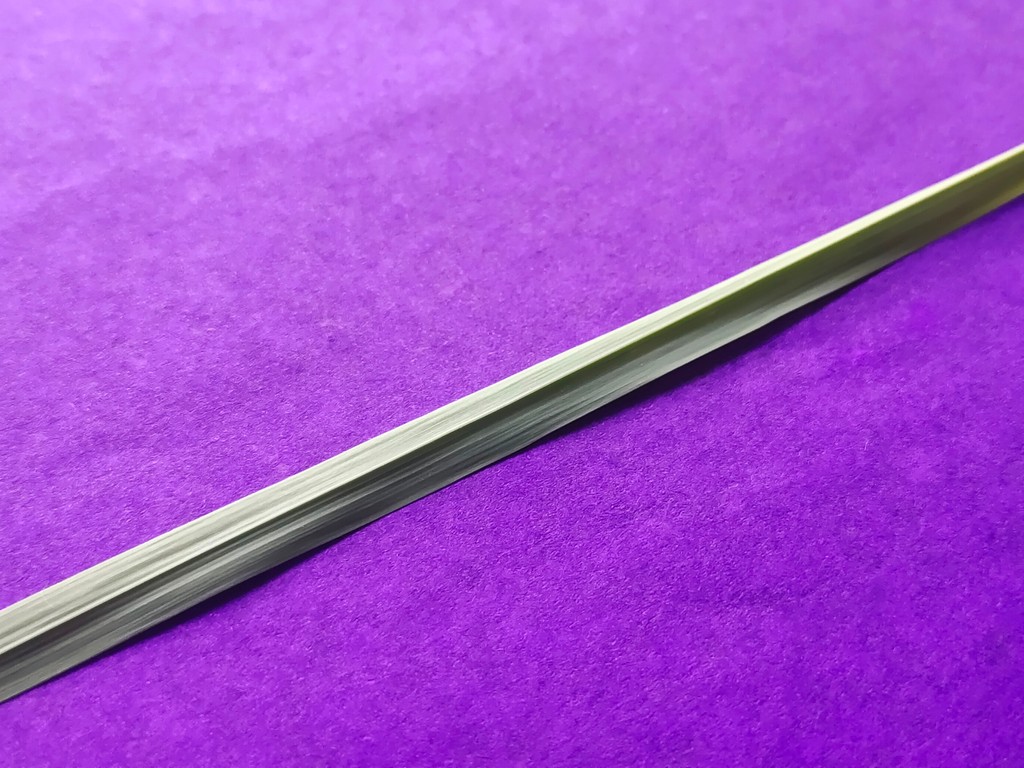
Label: Healthy